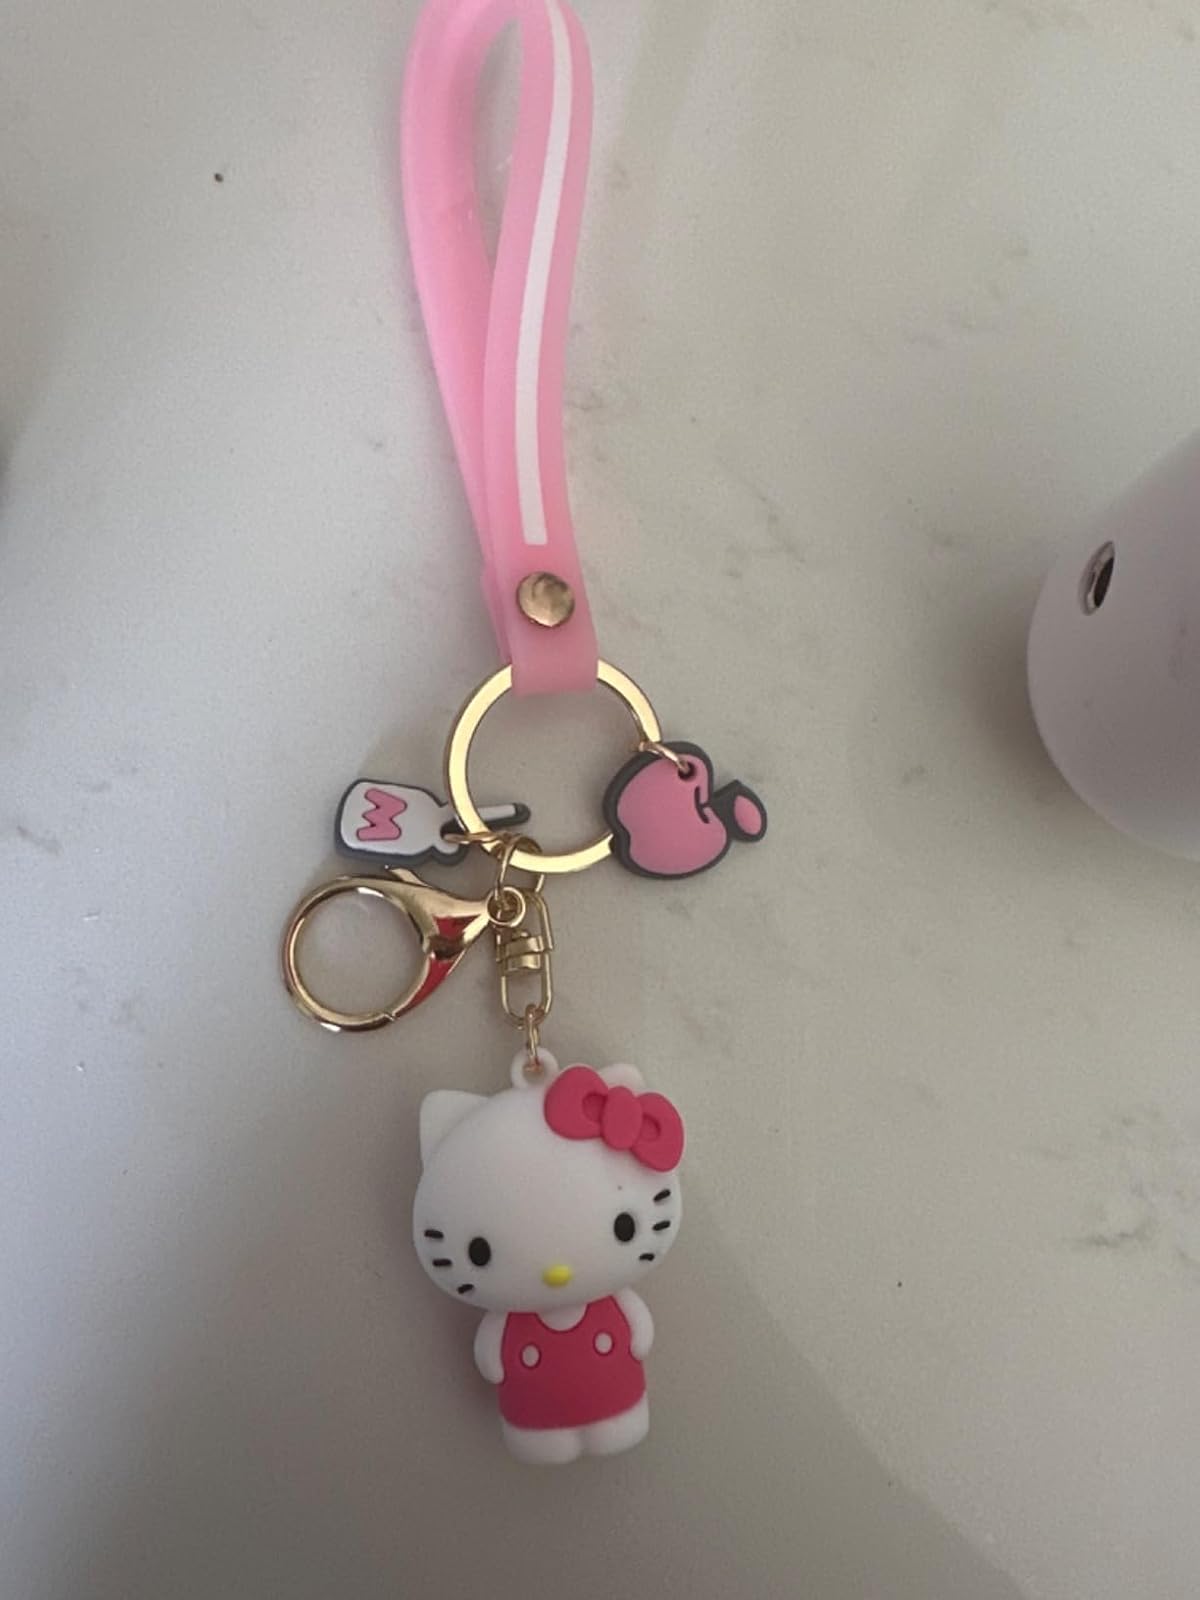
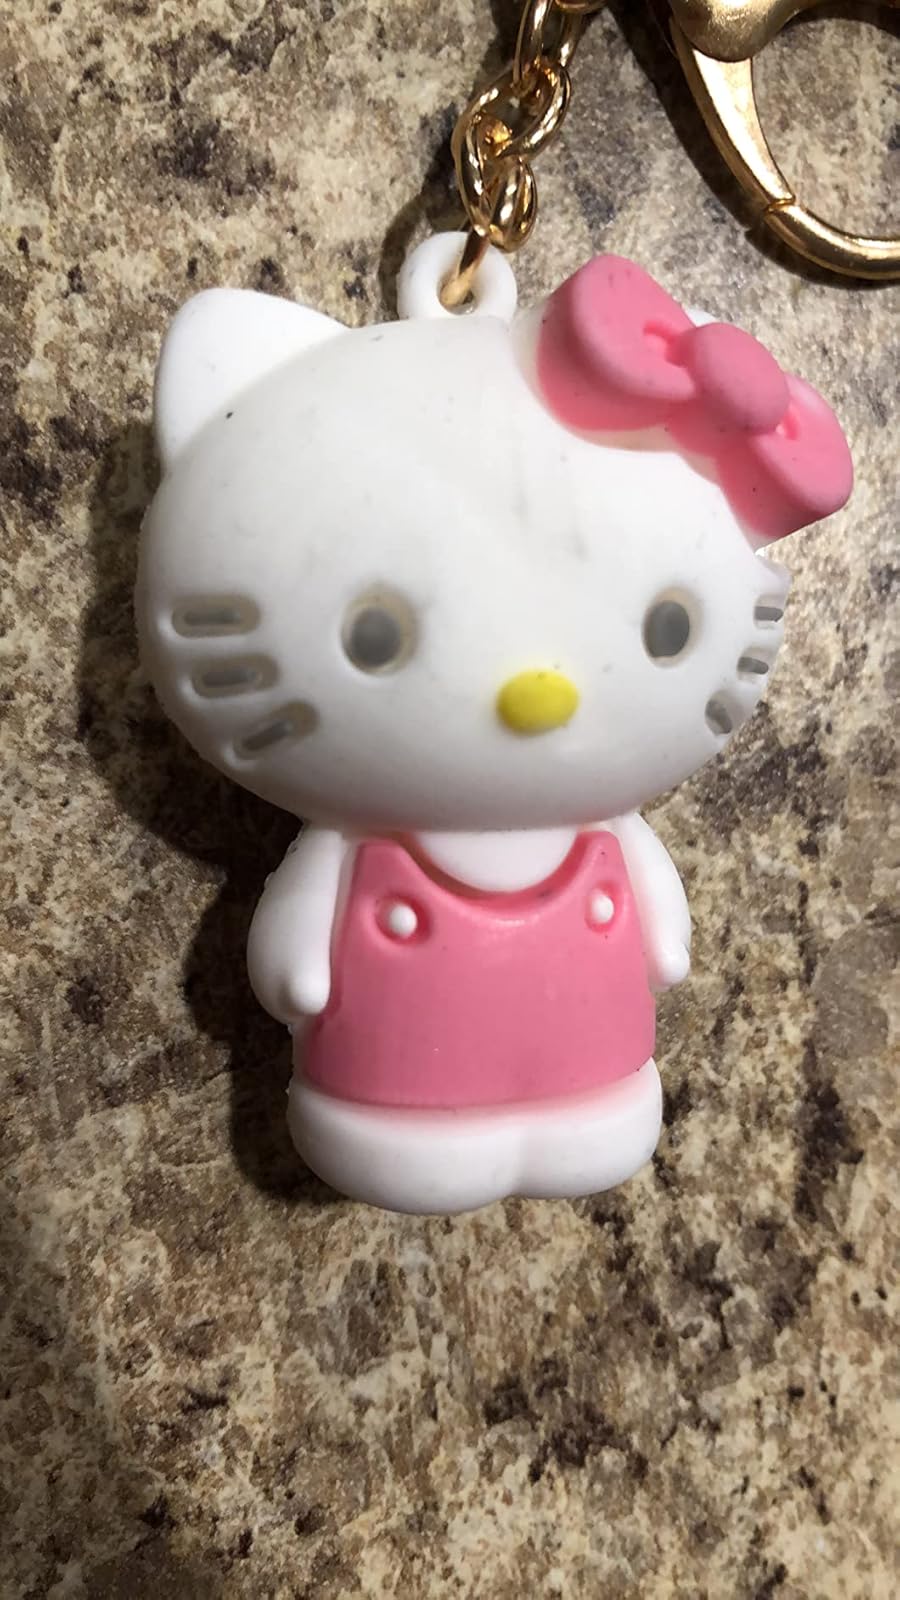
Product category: accessories_keychain
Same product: yes